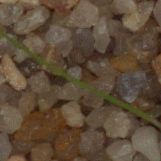
Label: loose_silkybent